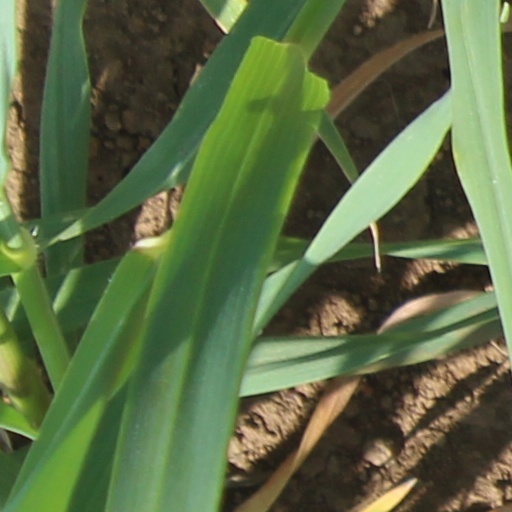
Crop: wheat